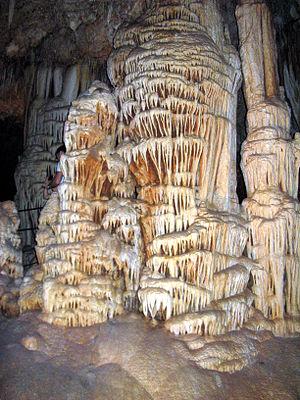
La liste de grottes présentée ci-dessous est un échantillonnage, classé par continent puis par pays ou État, de cavités souterraines naturelles, ayant acquis une relative notoriété du fait de leur fréquentation et/ou de leurs particularités : dimensions, concrétionnement, art rupestre, art mobilier, pratiques rituelles, etc.
La grotte de Soreq, encore appelée grotte d'Avshalom ou grotte de la stalactite, se situe sur le versant ouest des monts de Judée.